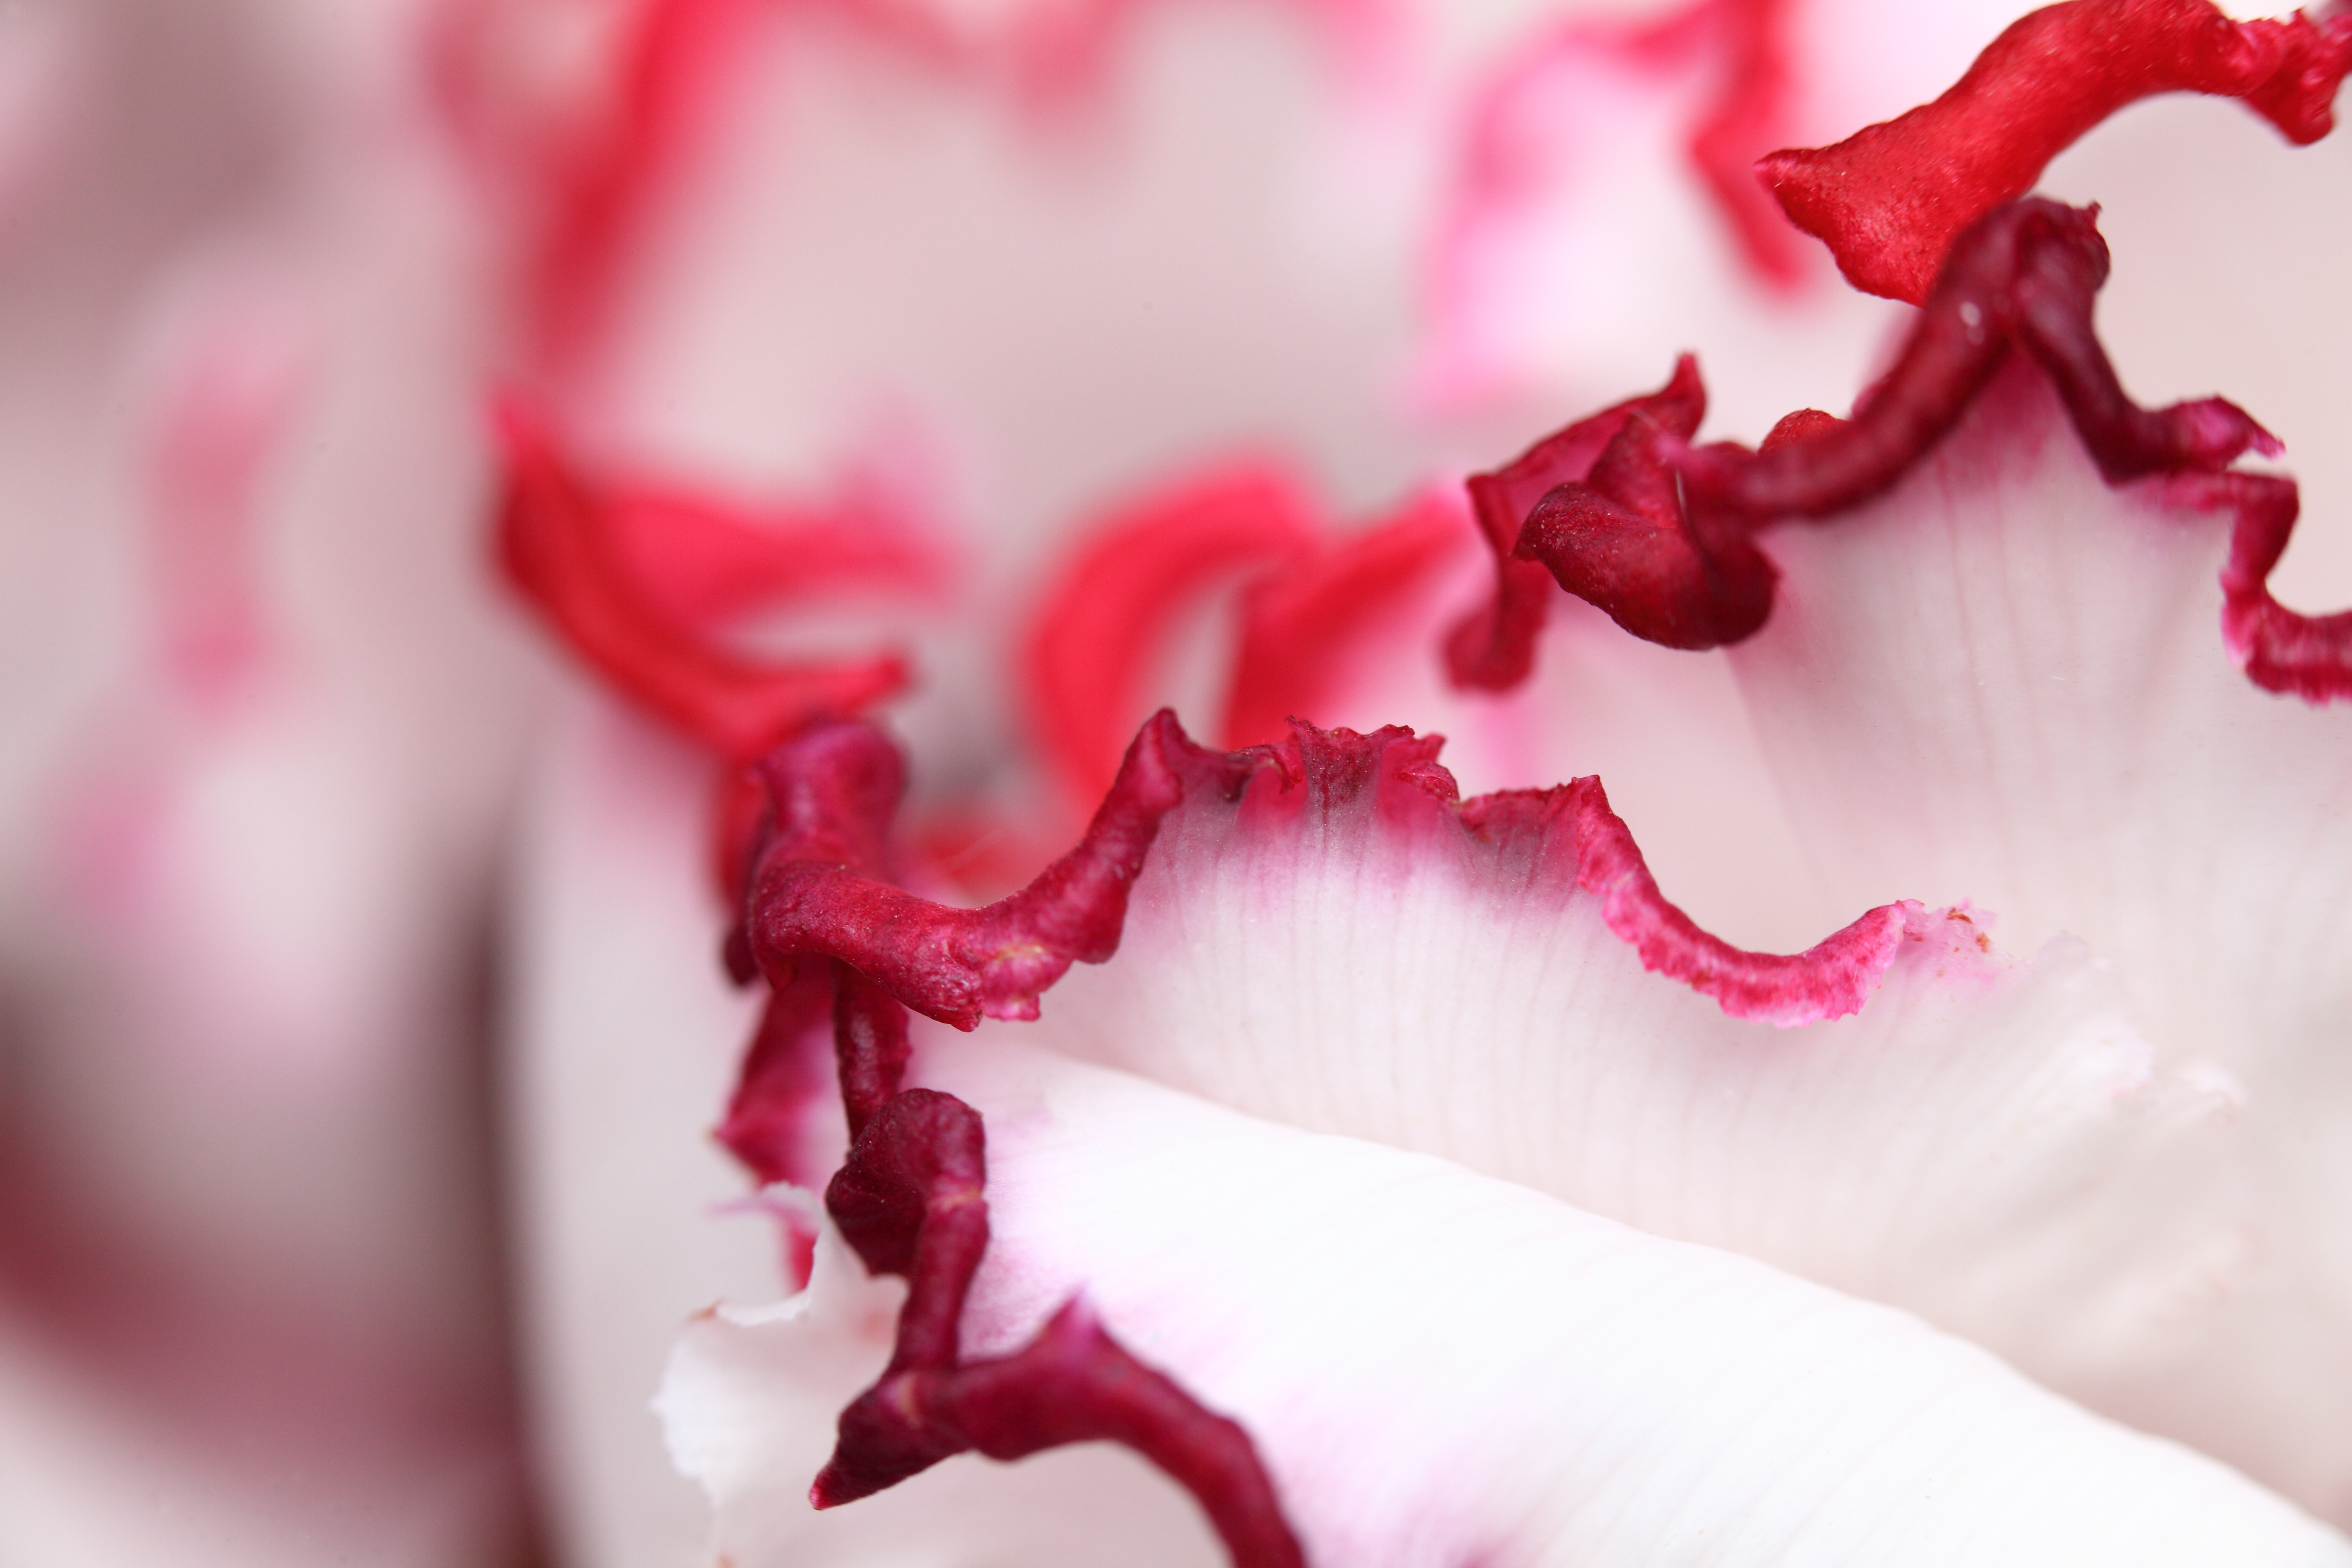
hand, blossom, plant, leaf, flower, petal, high, red, pink, lip, close up, 5d, hires, organ, markii, hi, res, resolution, chiba, macro photography, flowering plant, land plant